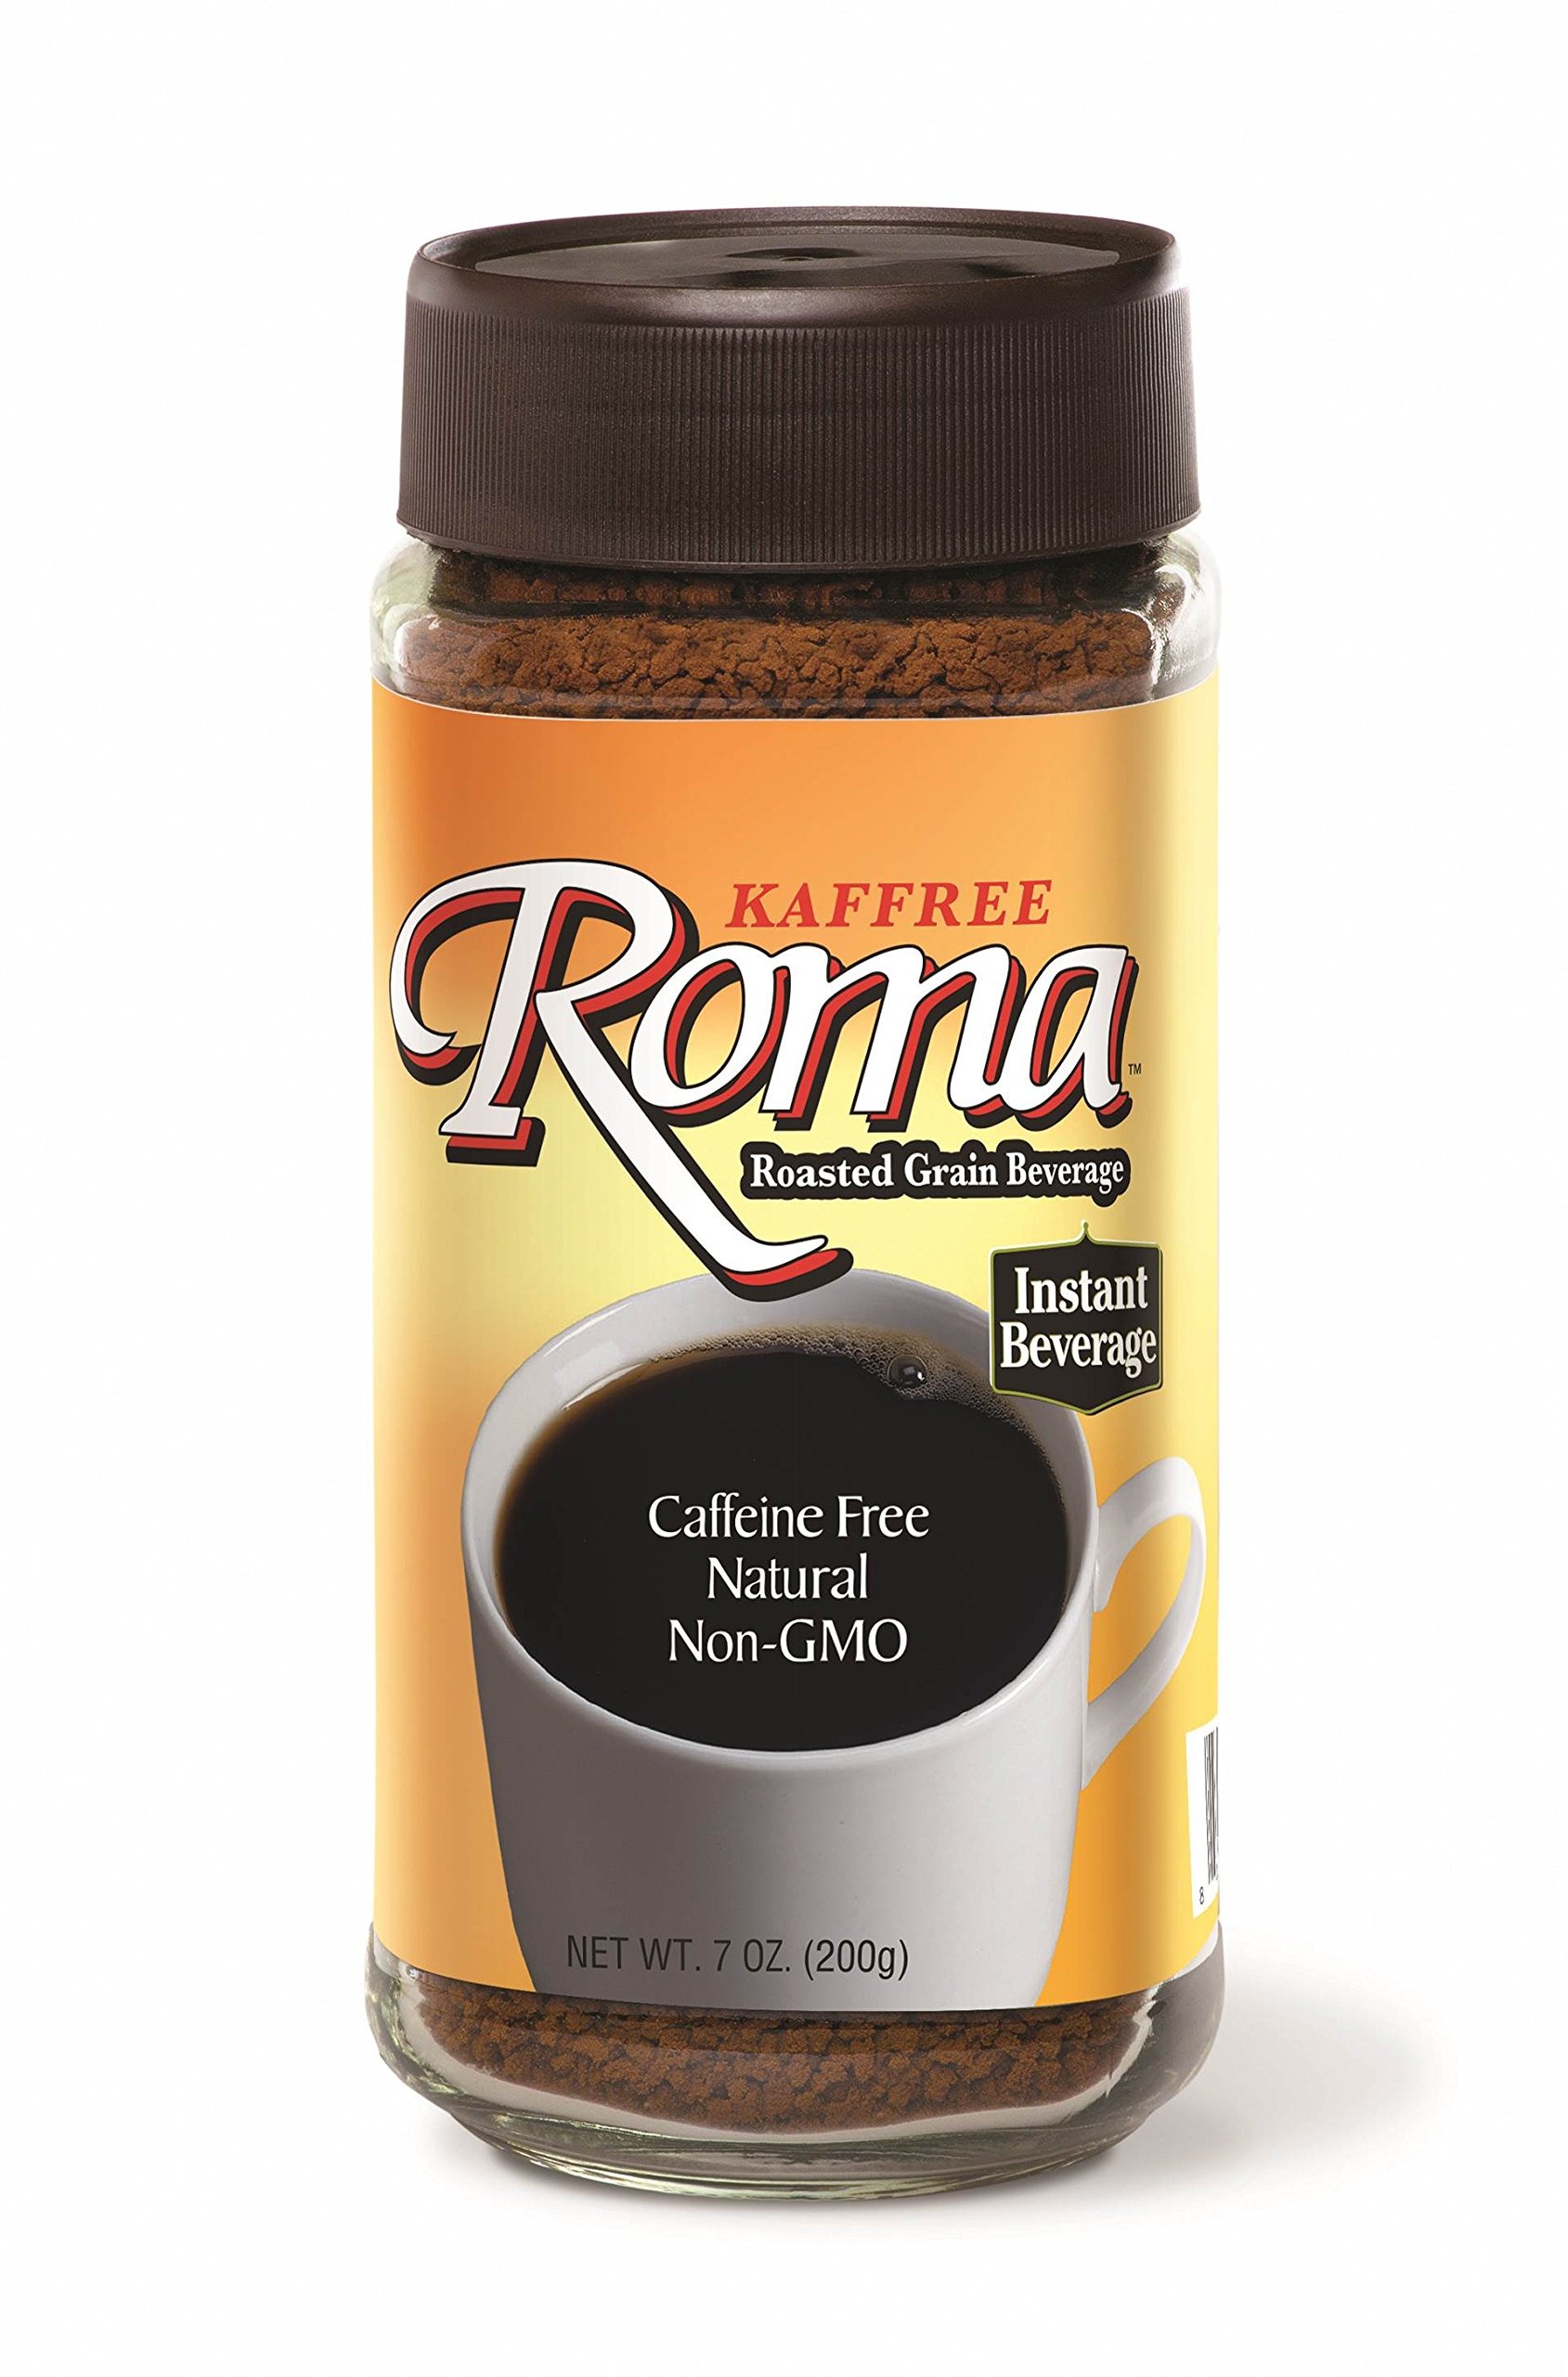
Item Name: Kaffree Roma Bev Coffee Kaffree Roma 7 Ounce (Pack of 6)
Bullet Point 1: Kaffree Instant Roasted Grain Beverage - Roma - Case of 6 - 7 oz.
Bullet Point 2: BEVERAGE,COFFEE/SUBS./MISC MIX
Value: 42.0
Unit: Ounce

Price: 30.23